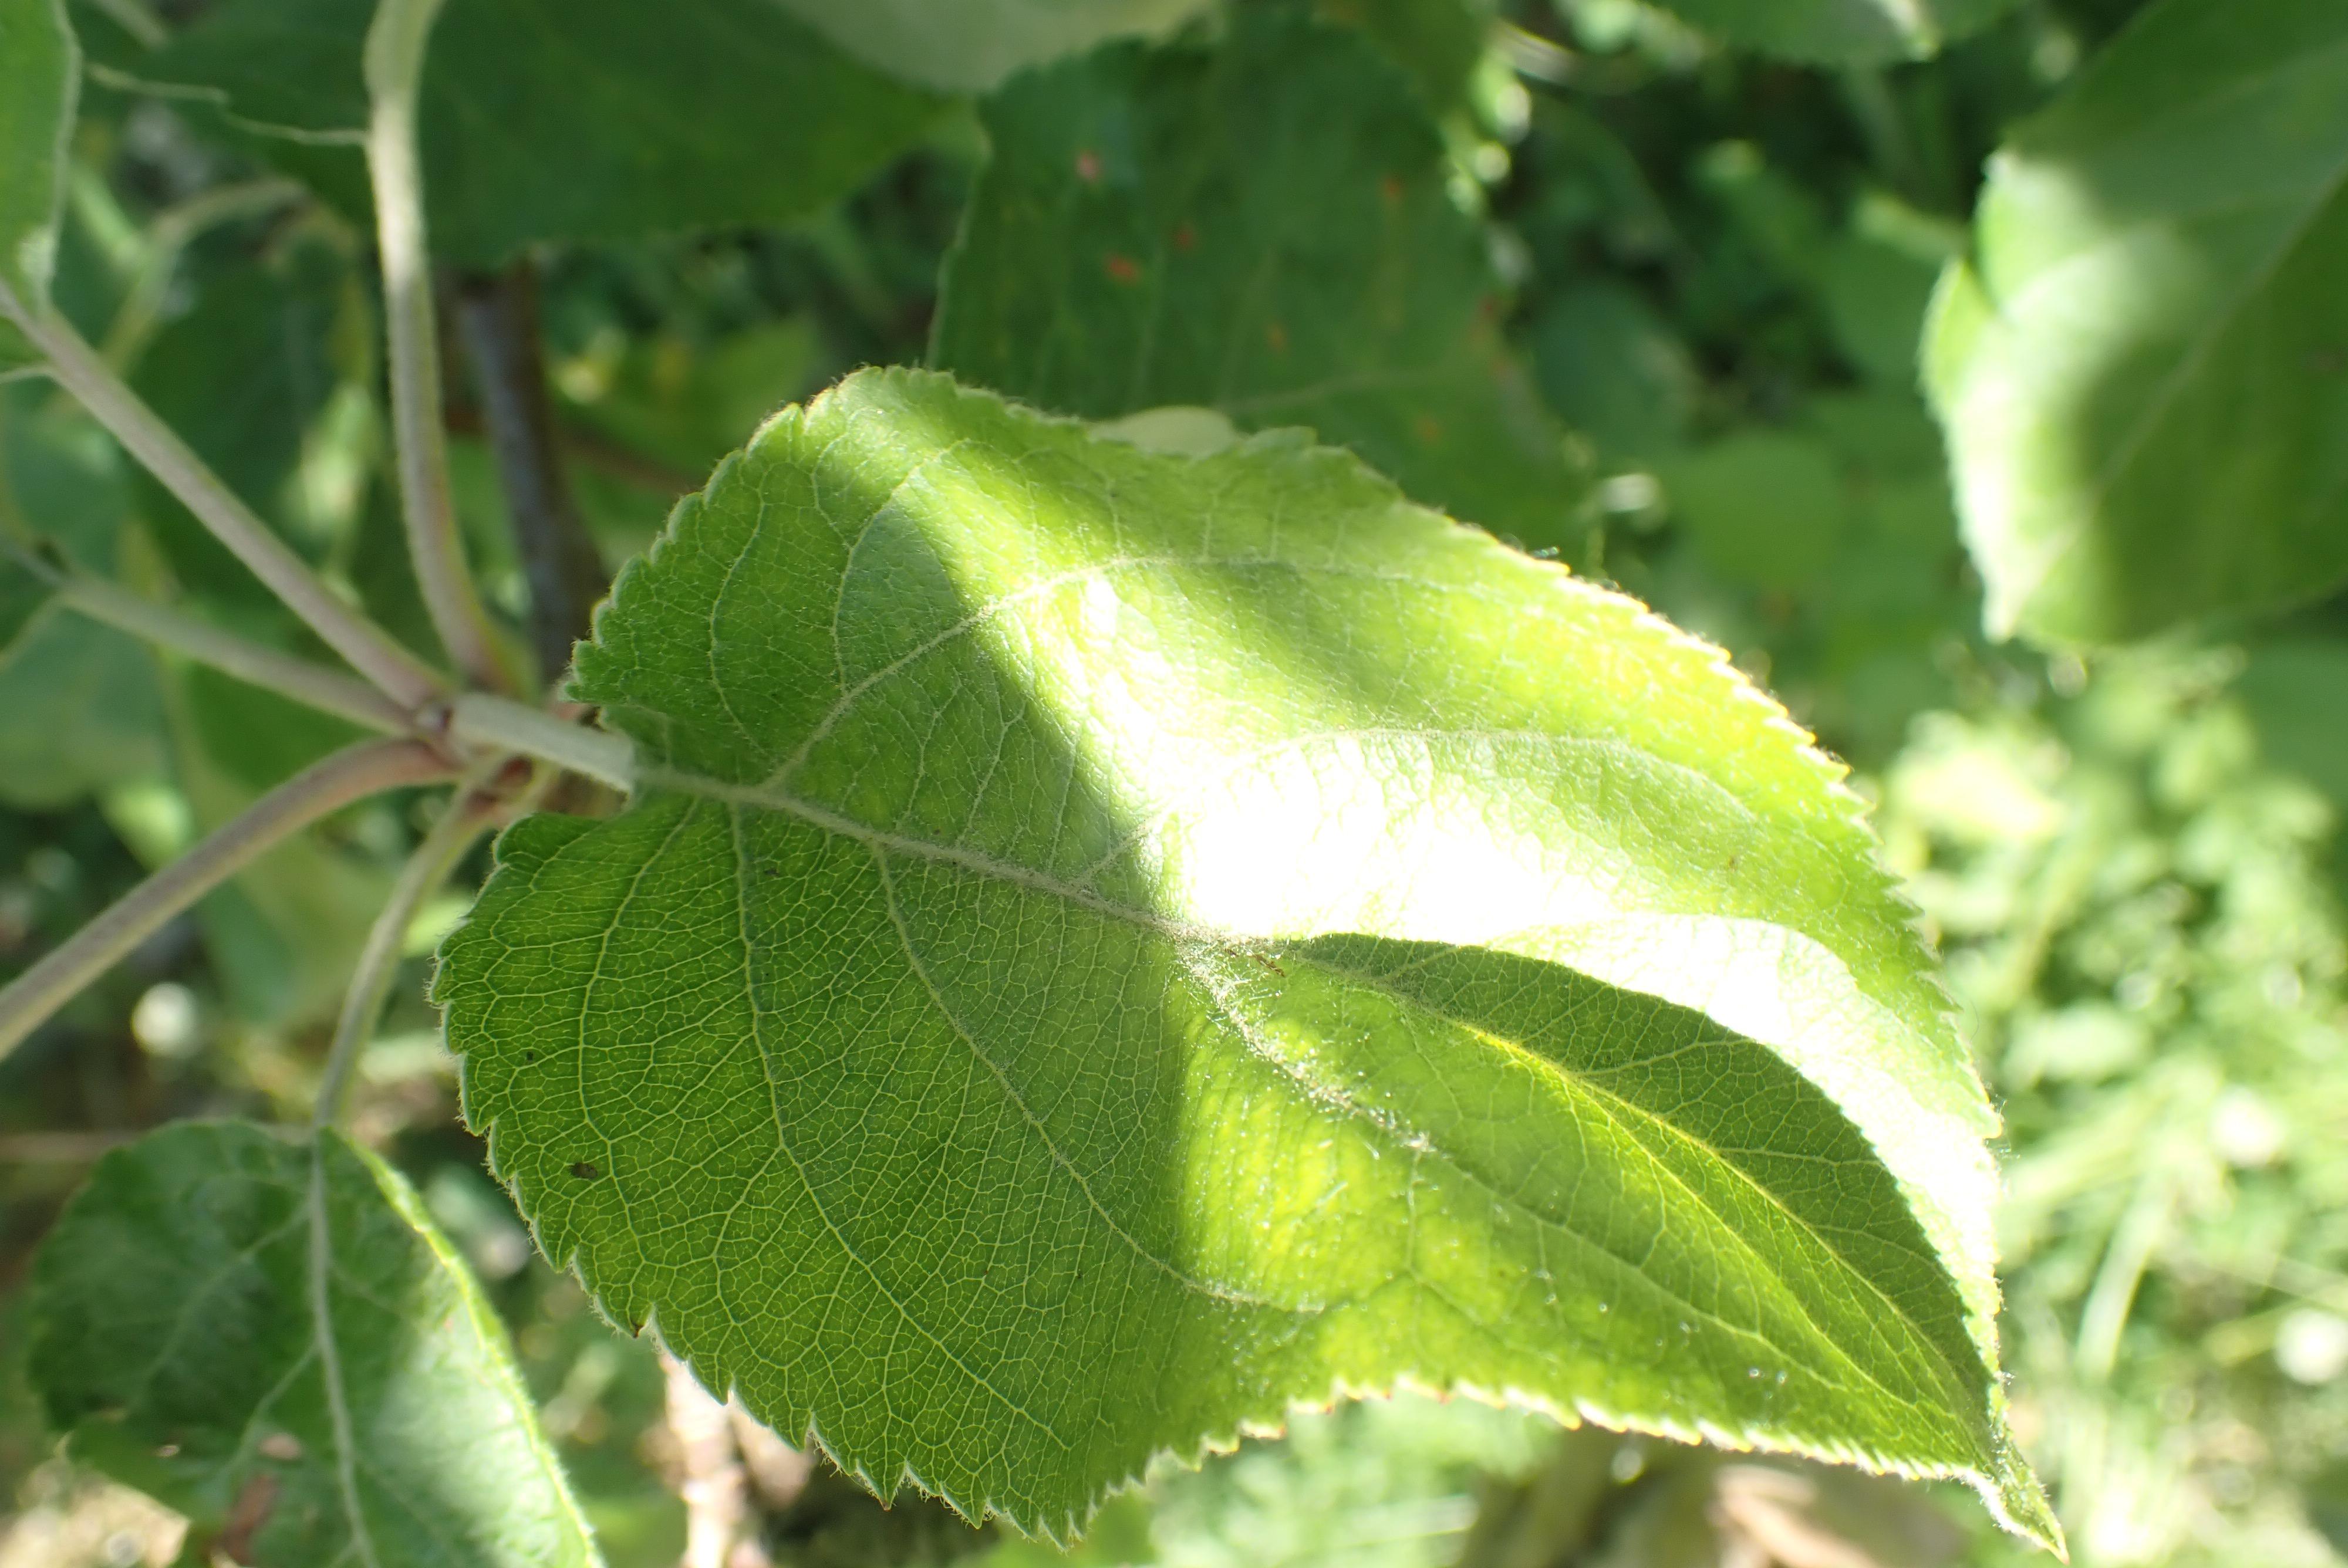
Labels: healthy